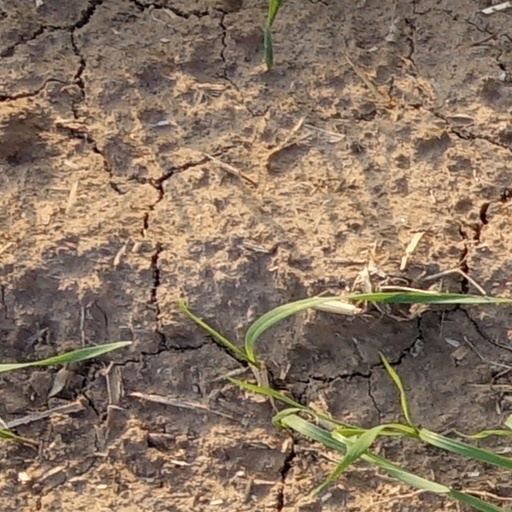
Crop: wheat